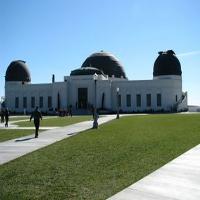
Weather: sun or clear